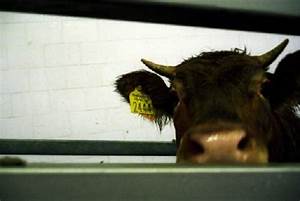
Label: cow